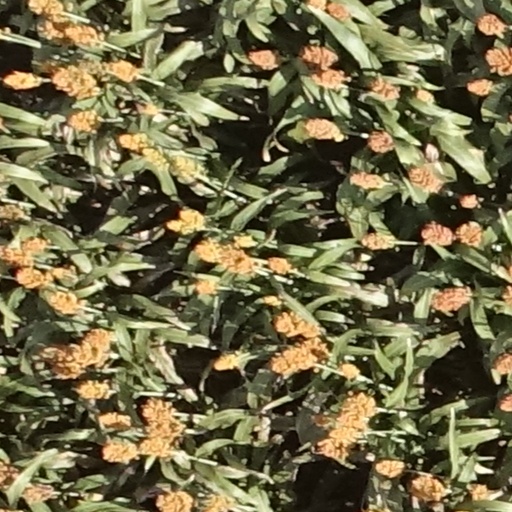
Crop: sorghum